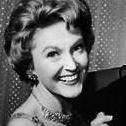
Age: 57